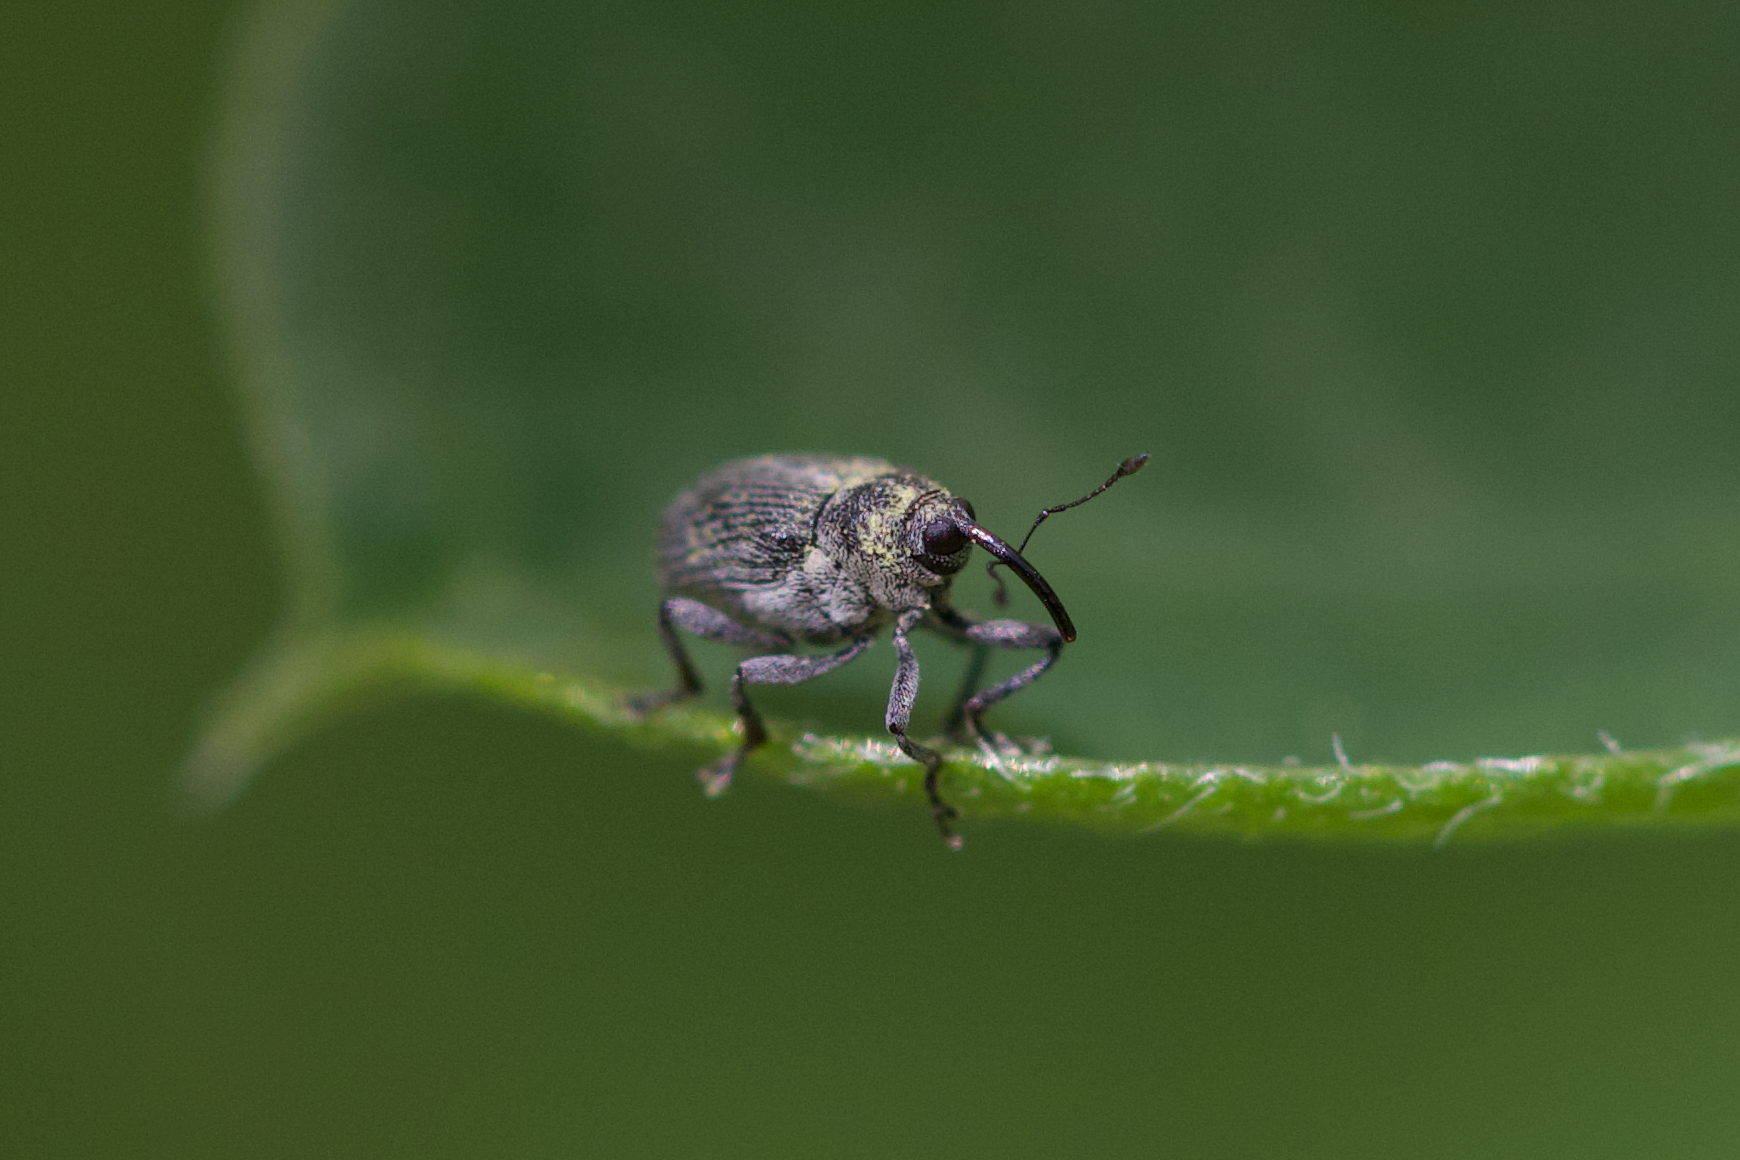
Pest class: Cabbage_seedpod_weevil